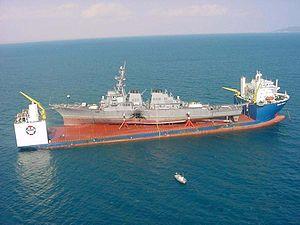
Le navire semi-submersible M/V Blue Marlin portant le USS Cole (DDG-67) endommagé. Information about Blue Marlin may be found at IMO 9186338.A ship can change name and flag state through time, but the IMO number remains the same through the hull's entire lifetime. As a result, it can be useful to identify a ship by using the IMO number.
Un navire semi-submersible est un navire transporteur de colis lourds qui a la particularité de pouvoir remplir d'immenses ballasts afin de s'enfoncer dans l'eau, et ainsi charger sa cargaison en se glissant en dessous. Ces navires sont particulièrement adaptés au transport d'objets volumineux comme les plates-formes pétrolières ou d'autres navires. Leur version militaire est le navire de guerre semi-submersible.
CSBC Corporation, Taiwan, est une entreprise taïwanaise de construction navale. L'acronyme "CSBC" signifie "China Shipbuilding Corporation". CSBC Corporation, Taiwan produit des navires à buts civils ainsi que des navires à buts militaires. L'entreprise opère également dans d'autres activités, telles que la réparation de navires, la fabrication d'appareils de déchargement de navires ou la construction d'équipements pour la production d'électricité éolienne offshore.
Le MV Blue Marlin est un navire transporteur de colis lourds ; il était le plus grand et le plus puissant naviguant jusqu'à la construction du Dockwise Vanguard en 2012. De type semi-submersible, il a été converti en 2003 afin d'offrir une surface de pont plus importante.
L'année 2008 étant bissextile, ce mois de février a compté 29 jours.
Un navire transporteur de colis lourds est un navire de charge conçu spécialement pour transporter des charges encombrantes ou inhabituellement lourdes ; celles-ci peuvent comprendre des bateaux, des plates-formes pétrolières, des éoliennes, des grues, etc.
L'attentat contre l'USS Cole est un attentat contre le destroyer lance-missiles USS Cole de la marine des États-Unis le 12 octobre 2000 alors qu'il est en cours de ravitaillement dans le port d'Aden au Yémen. Une embarcation piégée transportant de 180 à 300 kg de composition C-4 perfora la coque dans un attentat-suicide. Dix-sept marins américains sont tués et trente-neuf sont blessés dans l'attaque. Cet événement est alors l'attaque la plus meurtrière contre un navire de la marine américaine depuis 1987. Les deux kamikazes pilotant l'embarcation périrent aussi dans cet attentat-suicide.
Un bateau est une construction humaine capable de flotter sur l'eau et de s'y déplacer, dirigé par ses occupants. Il répond aux besoins du transport maritime ou fluvial, et permet diverses activités telles que le transport de personnes ou de marchandises, la guerre sur mer, la pêche, la plaisance, ou d'autres services tels que la sécurité des autres bateaux.